Wells Gray Provincial Park

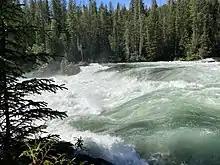
Marcus Falls

Between 1872 and 1881, about 20 survey parties fanned out across British Columbia trying to find the best route for the Canadian Pacific Railway between Yellowhead Pass in the Rocky Mountains and the Pacific Coast. Three survey parties visited what is now Wells Gray Park. In 1873, Marcus Smith, searching for the best route to Bute Inlet, visited Hobson Lake and Mahood Lake. In 1874, the railway dispatched a survey party to explore the headwaters of the Clearwater River, under the leadership of E.W. Jarvis, but the route was described as "clearly impracticable for a railway line." When the more southern Kicking Horse Pass was chosen instead in 1881, all the meticulously examined routes in what is now Wells Gray Park were abandoned. Only three place names in the park recognize those 10 years of surveys: Murtle River & Lake, Mahood River & Lake, and Marcus Falls.